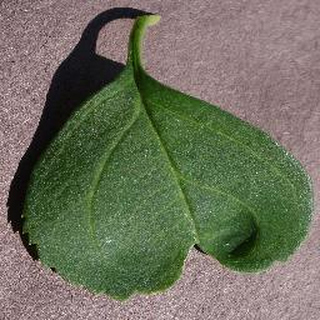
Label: healthy_cherry